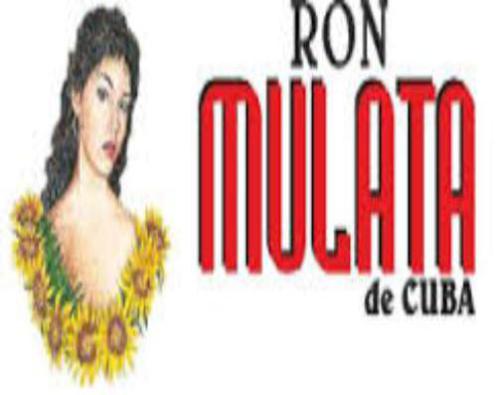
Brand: mulata
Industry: Food